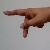
The image shows a hand gesture representing the letter 'P' in Indian Sign Language.